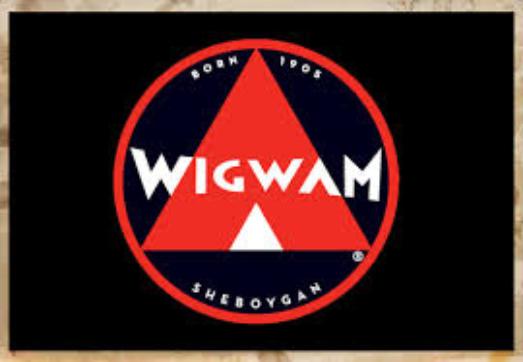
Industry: Others